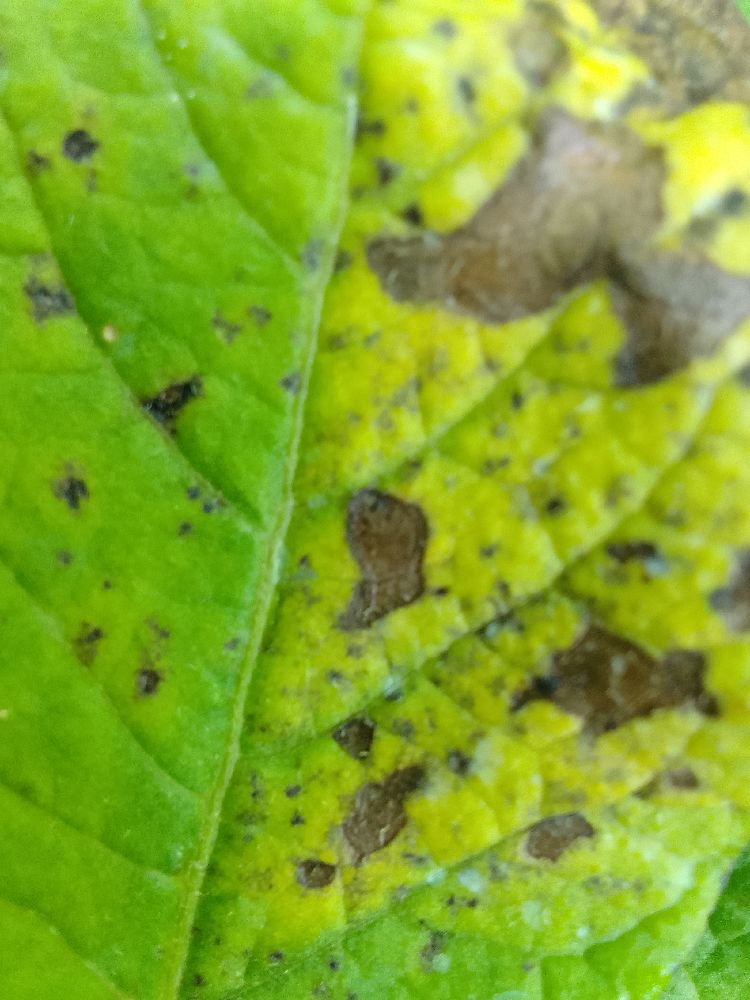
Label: Early blight